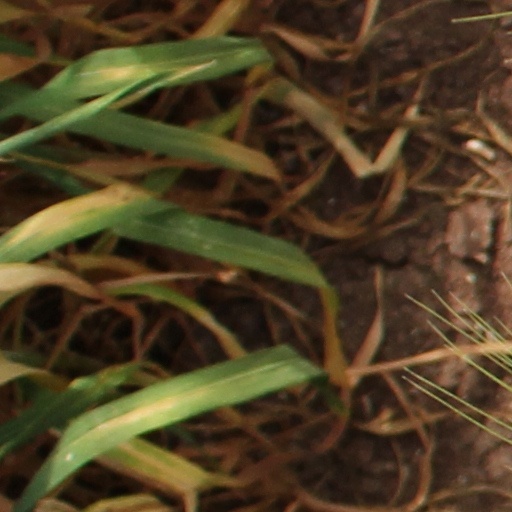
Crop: wheat